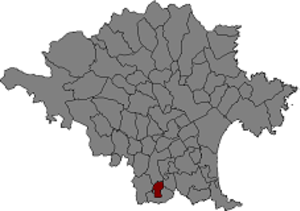
Vilaür est une commune d'Espagne dans la communauté autonome de Catalogne, province de Gérone, de la comarque d'Alt Empordà